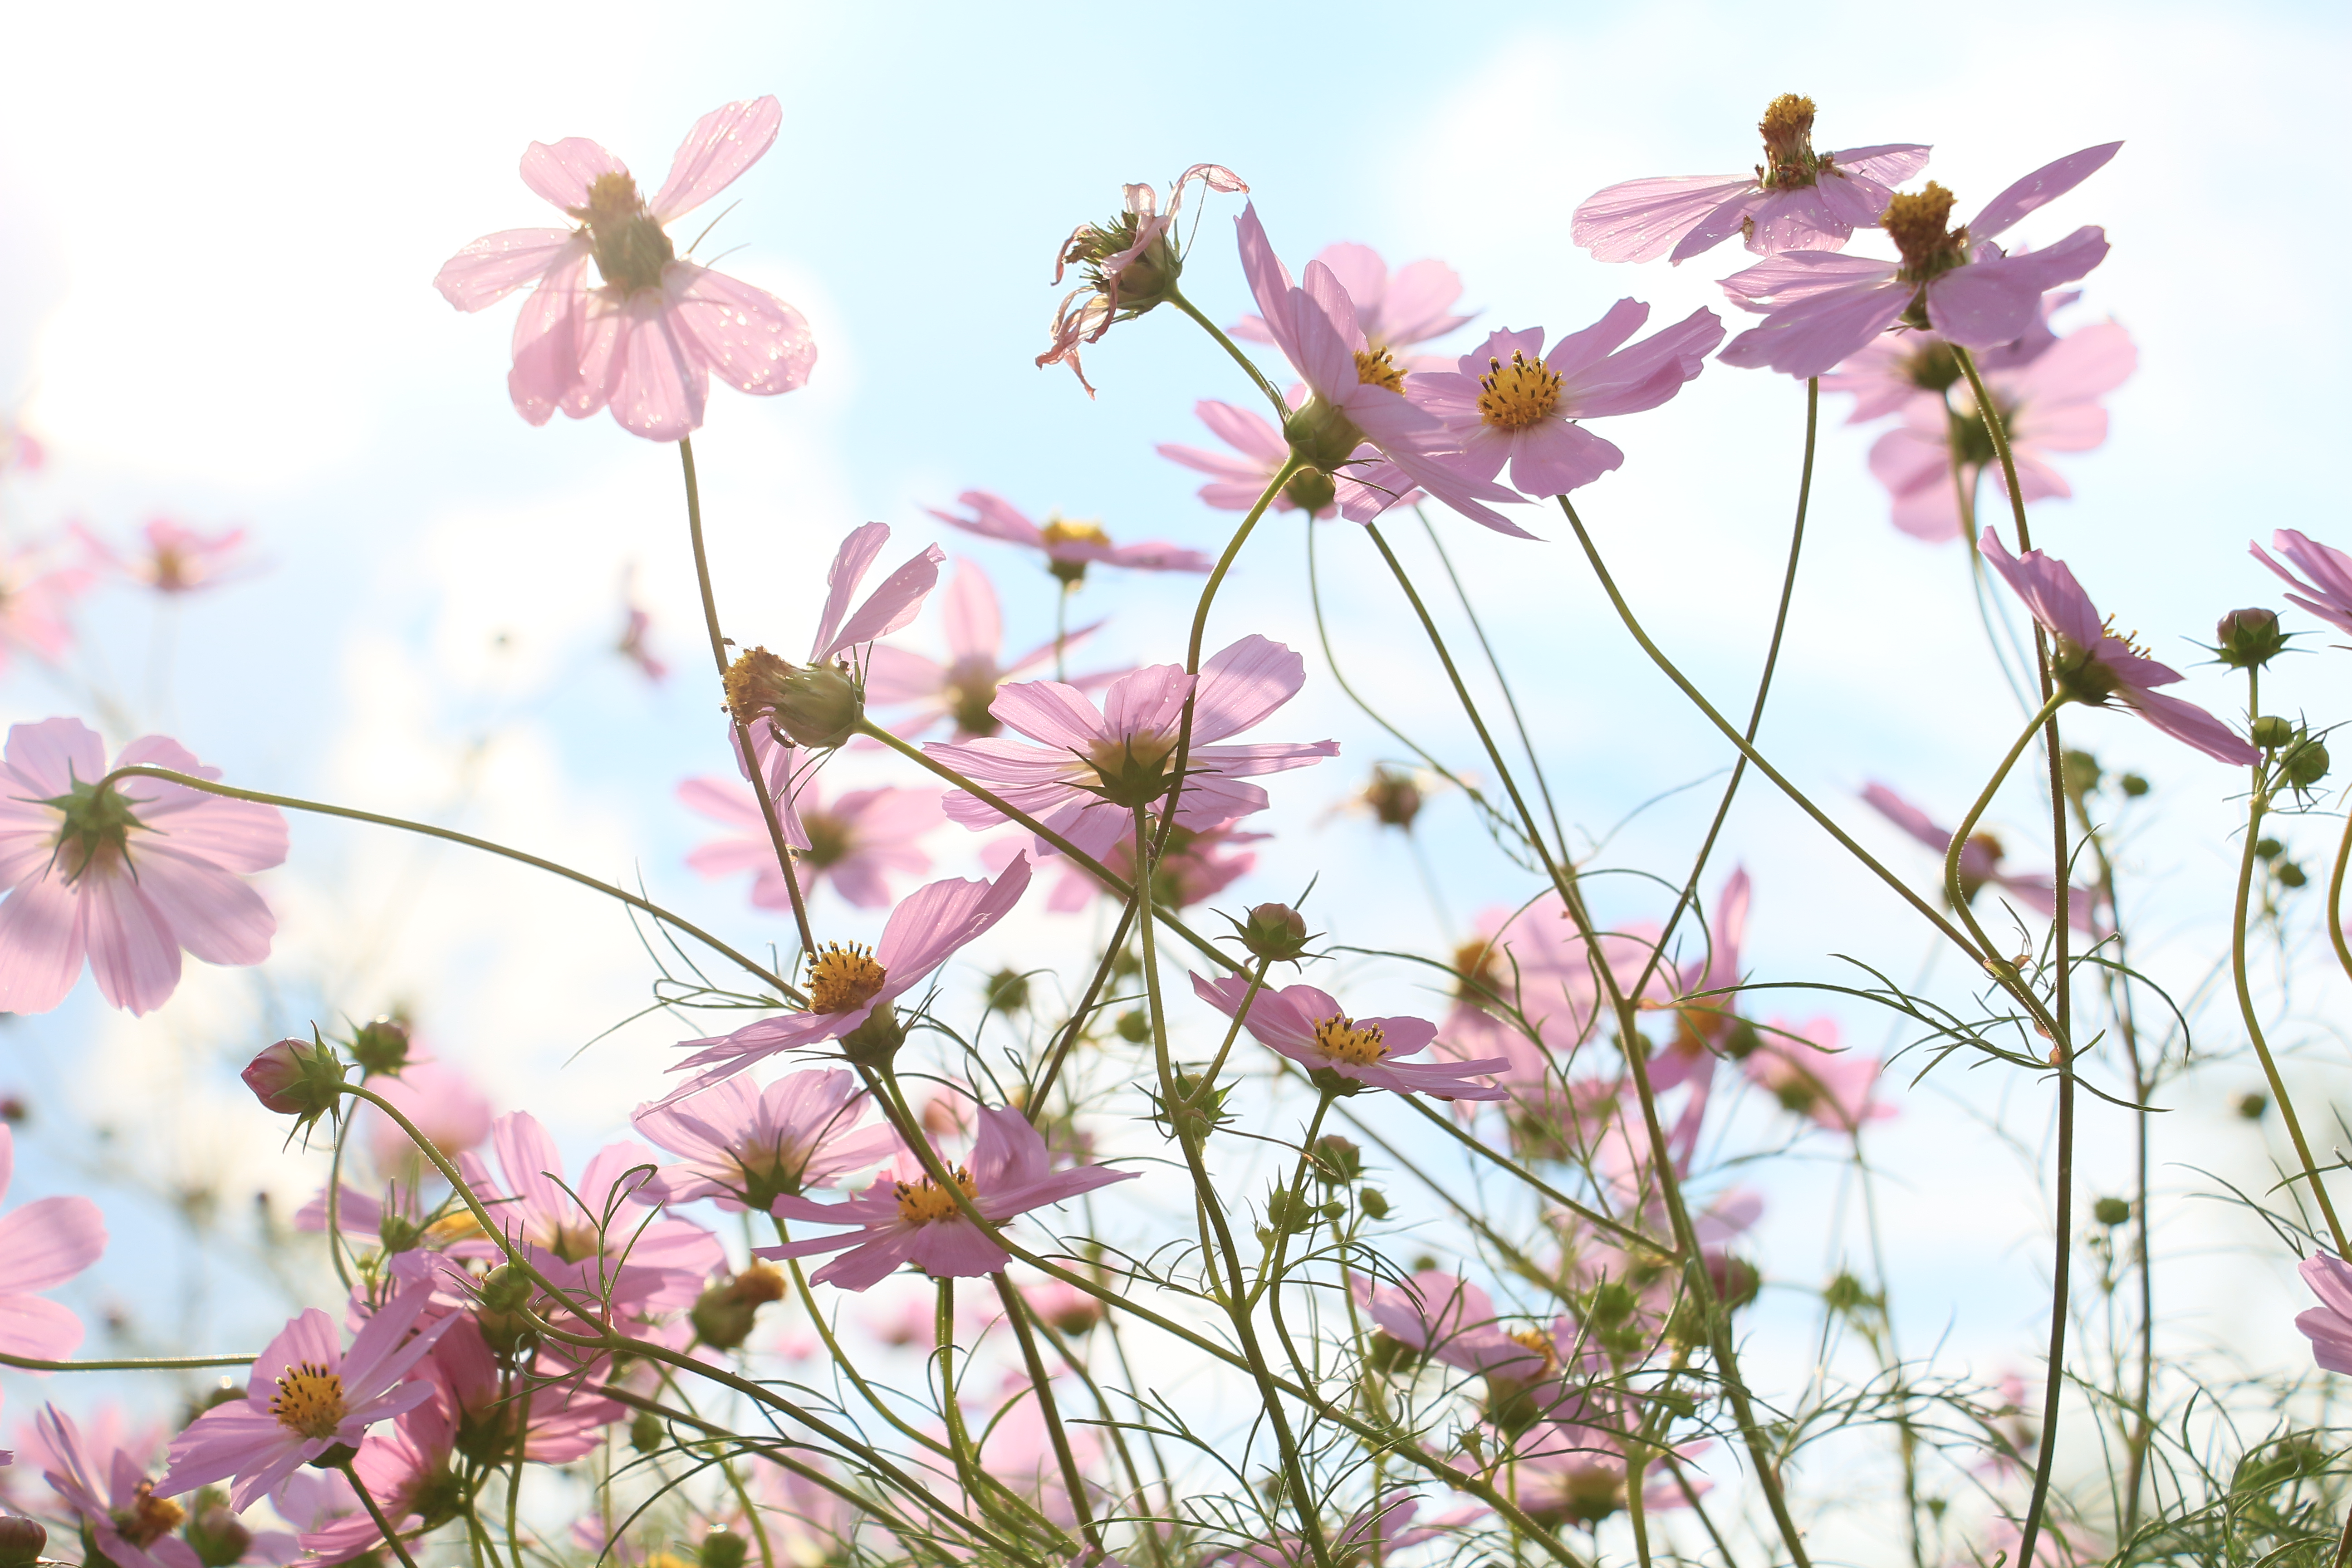
branch, blossom, plant, sky, flower, petal, spring, pink, flora, cherry blossom, twig, wildflower, flowering plant, pollinator, herbaceous plant, plant stem, garden cosmos